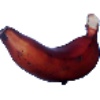
Label: Banana Red 1